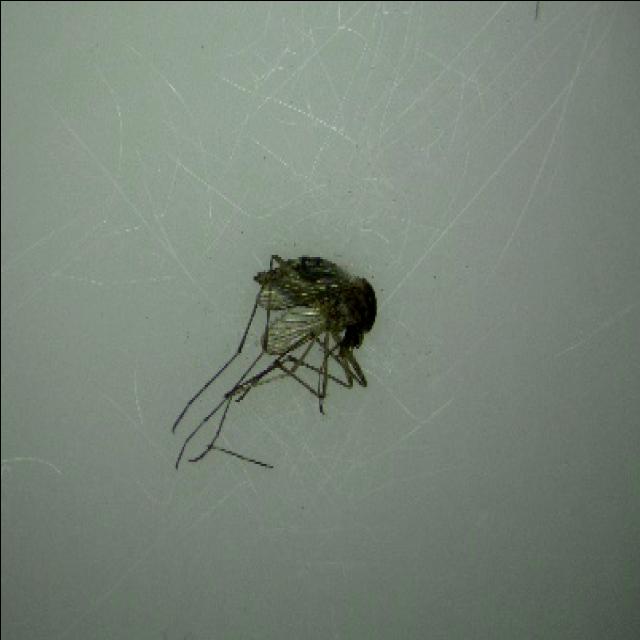
Species: aedes_vexans